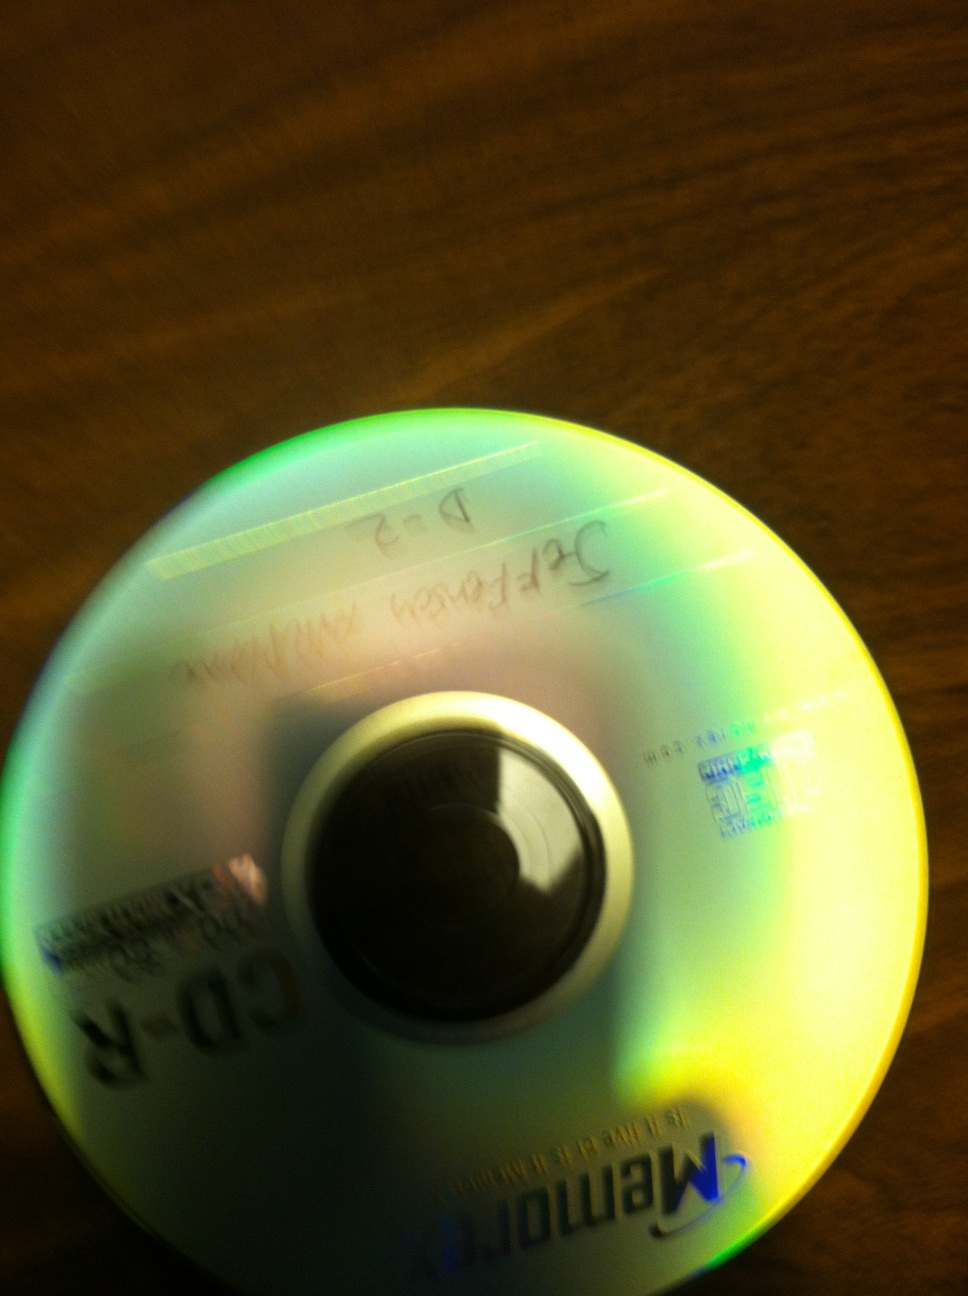Question: What is the name of this CD? I know something's recorded on it, but I'm not sure.
Answer: unanswerable